Paik Jong-won's Alley Restaurant

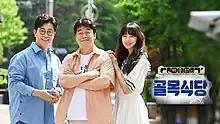
Promotional poster from May 2021

Paik Jong-won's Alley Restaurant is a South Korean cooking-variety program broadcast on January 5, 2018. It is a spin-off of cooking-variety program "Paik Jong-won's Top 3 Chef King". It was hosted by Paik Jong-won and Kim Sung-joo and it aired on SBS every Friday at 23:20 (KST). Starting from August 29, 2018, the program changed the broadcast time slot to every Wednesday at 23:10 (KST), and competed for viewership ratings against MBC's "Radio Star" (Kim Gu-ra), JTBC's "Let's Eat Dinner Together" (Lee Kyung-kyu and Kang Ho-dong) and tvN's "You Quiz on the Block" (Yoo Jae-suk).